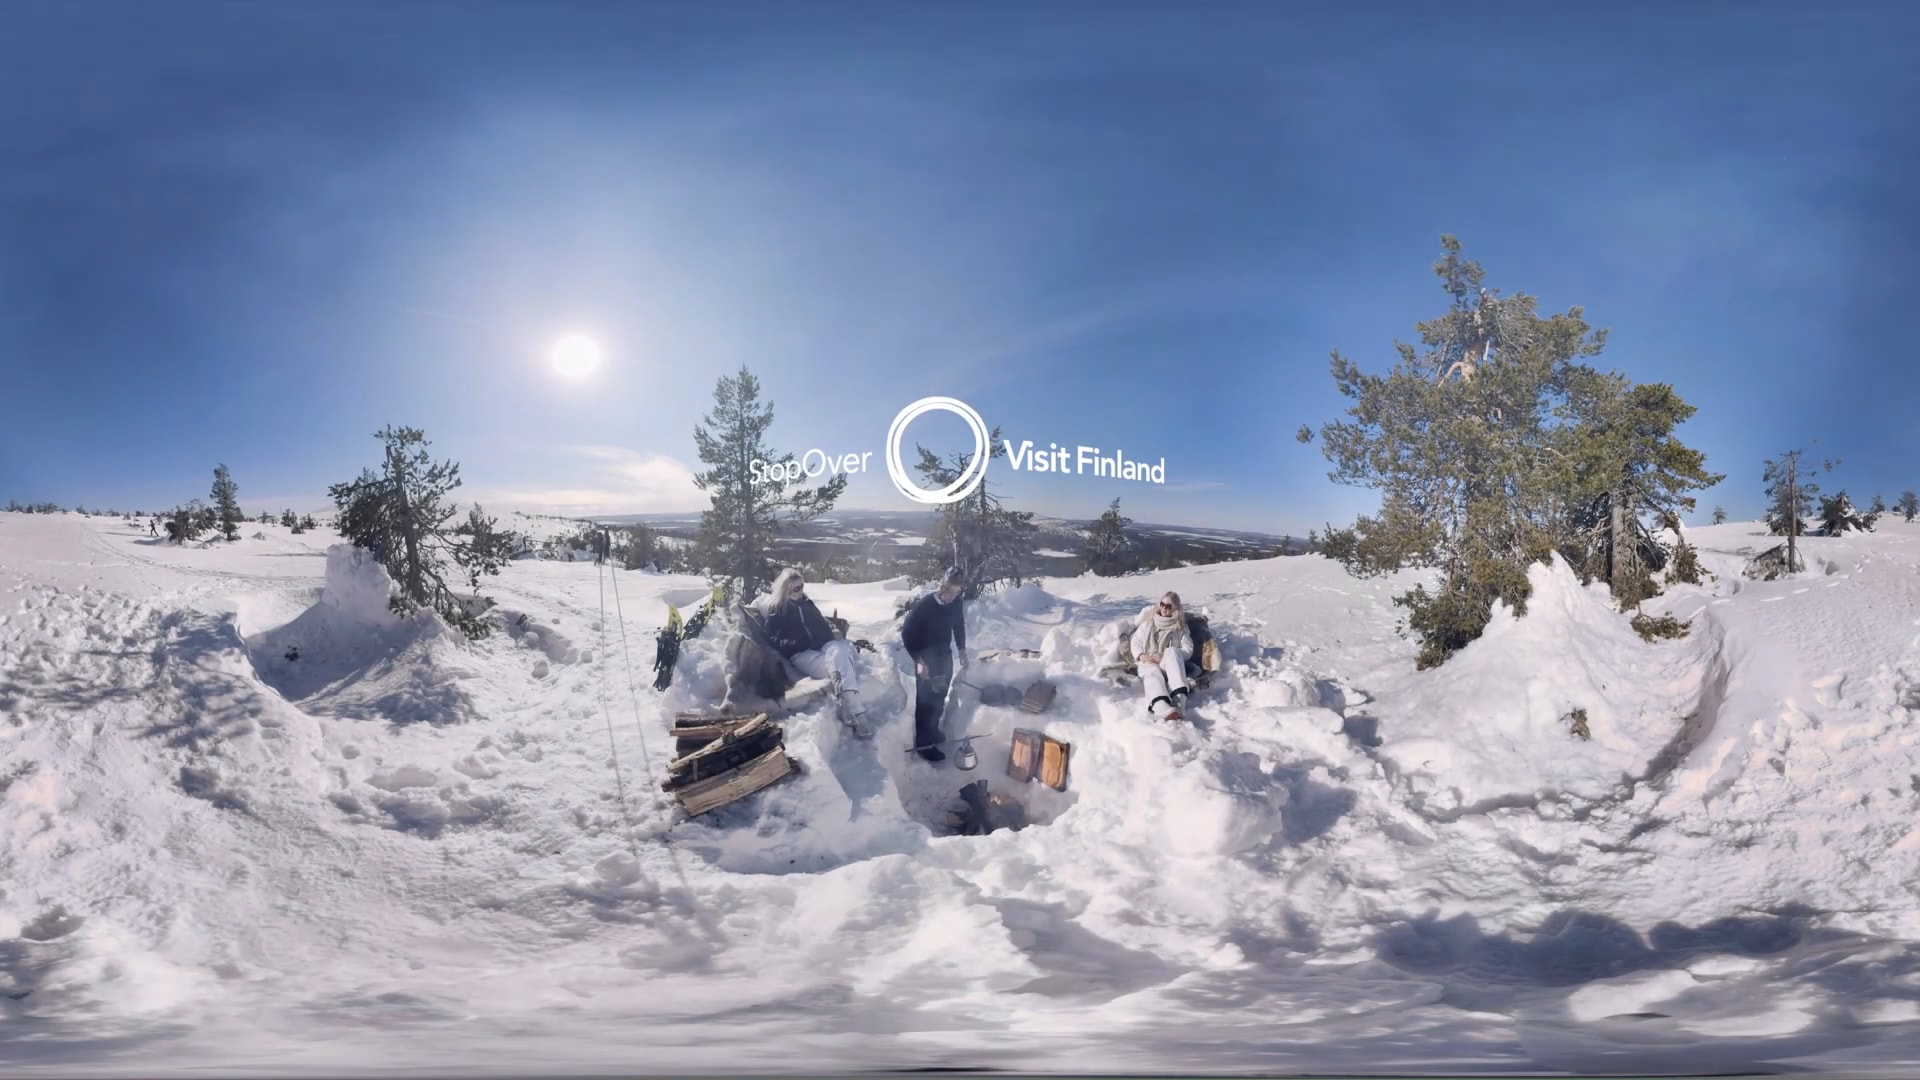
Referred object: A woman in black clothes and white pants

Referred object: the person wearing a white jacket